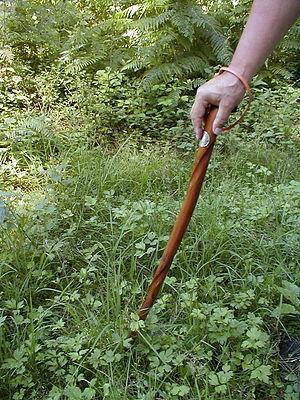
La canne est un accessoire allongé en forme de bâton, touchant le sol et tenu à la main, principalement destiné à aider la marche, bien qu'il puisse remplir d'autres fonctions. La spécialisation du mot canne au sens de « bâton léger sur lequel on s'appuie pour marcher » n'est pas attestée avant le XVIᵉ siècle, puis au sens de « bâton de promenade » au XVIIᵉ siècle et est vraisemblablement empruntée à l'italien canna, issu du latin canna « roseau ». La canne connaît d'innombrables déclinaisons de forme, d'usage, voire de dénomination.